Roger Blough

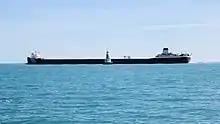
The Roger Blough heading north at the St. Clair Light.

Roger M. Blough (January 19, 1904 October 8, 1985) was the chairman of the board and chief executive officer of the United States Steel Corporation for 13½ years, from May 1955 through January 1969. In this position, he is best known for serving as the American steel industry's principal spokesman when the industry clashed in April 1962 with President John F. Kennedy on the issue of commodity steel prices.